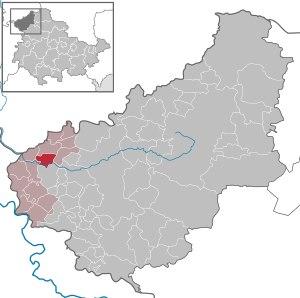
Marth est une commune allemande située dans l'arrondissement d'Eichsfeld en Thuringe.